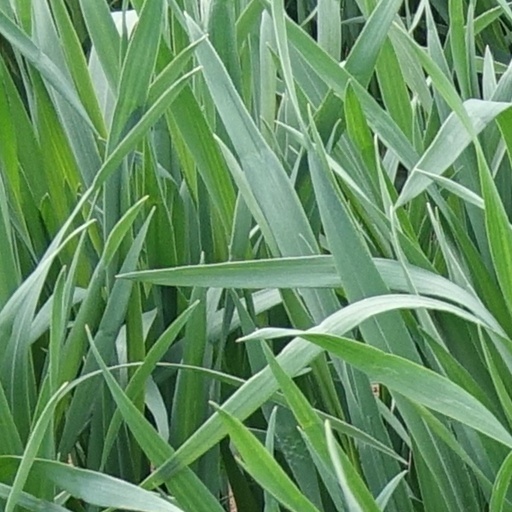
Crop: wheat